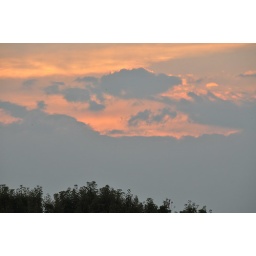
Three birds enjoy flying in the sky at sunset - Fairfax, VA